Chris O'Dowd

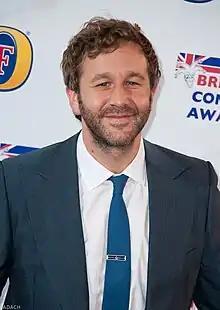
O'Dowd at the British Comedy Awards in 2013

Christopher O'Dowd (born 9 October 1979) is an Irish actor and comedian. He received wide attention as Roy Trenneman, one of the lead characters in the Channel 4 comedy "The IT Crowd", which ran for four seasons from 2006 to 2010. He has starred in films including "Gulliver's Travels" (2010), "Bridesmaids", "Friends with Kids" (both 2011), "Cuban Fury" (2014), "Miss Peregrine's Home for Peculiar Children" (2016) and "The Cloverfield Paradox" (2018). He created and starred in the Sky 1 television series "Moone Boy", which aired from 2012 to 2015 and brought him Irish Film and Television Award nominations for acting, writing and directing.